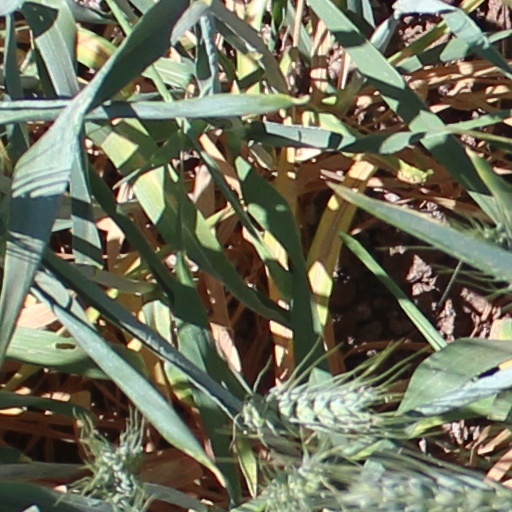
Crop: wheat